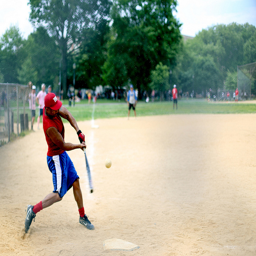
A man swinging a bat towards a ball on top of a base.
A baseball batter has his bat cracked as the ball is pitched to him and in the background are two people.
there is a baseball that has swung to hit the ball
A man hitting a baseball with a bat during a baseball game.
a man is striking a ball with a bat